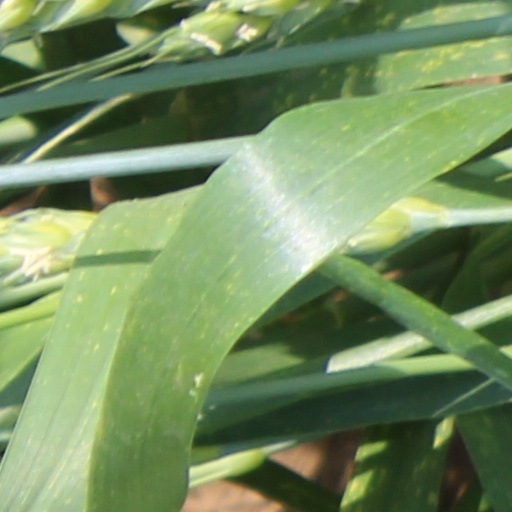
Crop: wheat